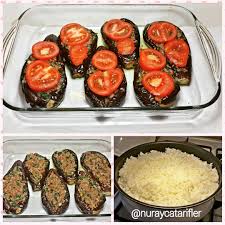
Yemek: karniyarik